Tennessee Walking Horse

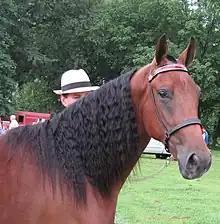
Exhibiting the typical long neck, sloping shoulder, and correct head

The modern Tennessee Walking Horse is described as "refined and elegant, yet solidly built". It is a tall horse with a long neck. The head is well-defined, with small, well-placed ears. The breed averages high and . The shoulders and hip are long and sloping, with a short back and strong coupling. The hindquarters are of "moderate thickness and depth", well-muscled, and it is acceptable for the hind legs to be slightly over-angulated, cow-hocked or sickle-hocked.